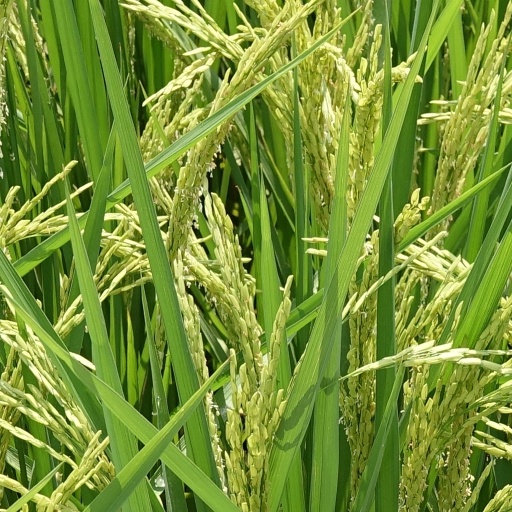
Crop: rice